Zrenjanin City Hall

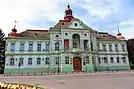
Zrenjanin City Hall building today

Zrenjanin City Hall ( /) is located at the Trg Slobode (Liberty Square) in Zrenjanin, Serbia. It is a seat of the Zrenjanin municipality.